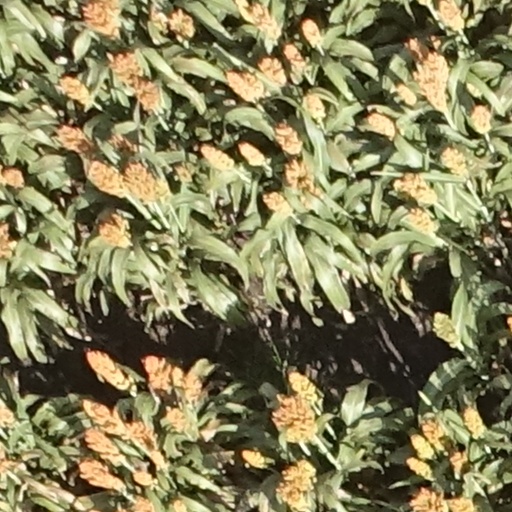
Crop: sorghum